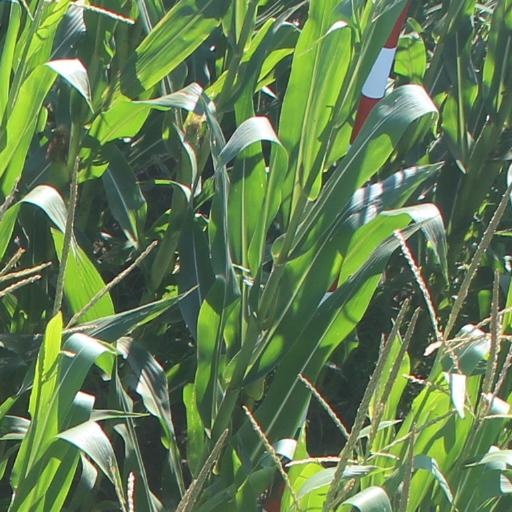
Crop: maize; corn